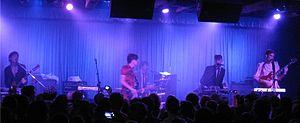
STRFKR, anciennement Starfucker, est un groupe de rock indépendant américain, originaire de Portland dans l'Oregon. Formé en 2007 sur l’initiative de Joshua Hodges, le groupe compte actuellement cinq albums studios, le dernier ayant été publié en 2016.